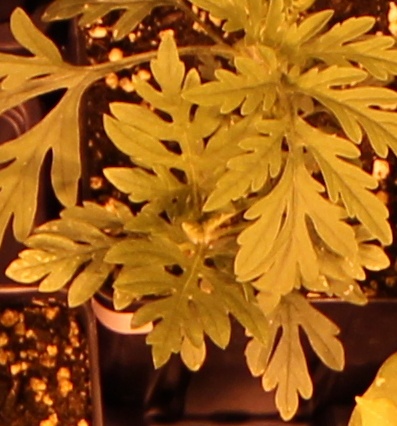
Label: Ragweed